Mamayev Kurgan

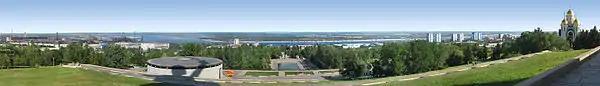
Picture taken from the top of Mamayev Kurgan (at the base of the statue), looking down over the Volga river

After the war, the Soviet authorities commissioned the enormous Mamayev Kurgan memorial complex. Vasily Chuikov, who led Soviet forces at Stalingrad, lies buried at Mamayev Kurgan; this makes him the only Marshal of the Soviet Union to be buried outside Moscow. 34,505 soldiers who were defenders of Stalingrad are buried there; sniper Vasily Zaytsev was also reburied there, in 2006.